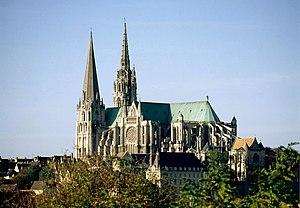
Chartres est une commune française, préfecture du département d'Eure-et-Loir, dans la région Centre-Val de Loire. La ville se situe à environ quatre-vingt-dix kilomètres de Paris. Elle est surnommée « Capitale de la lumière et du parfum ».